Ruby Jubilee of Elizabeth II

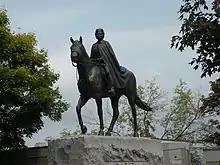
Sculpture of Queen Elizabeth II at Parliament Hill unveiled in 1992 in honour of the Queen's Ruby Jubilee and the 125th anniversary of the Canadian Confederation

An equestrian statue of the Queen was commissioned in 1990 in order to commemorate the Ruby Jubilee and the 125th anniversary of Confederation in 1992. The statue was unveiled on 30 June 1992 during the Queen's 1992 Royal tour of Canada, which took place until 3 July. The statue was unveiled on the grounds of Parliament Hill, situated across a statue of Queen Victoria, the first monarch of a confederated Canada.